Tell El Kebir

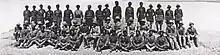
British and Indian officers of the 18th King George's Own Lancers at Tel el Kebir on arrival from France in April 1918.

During the Gallipoli landings and the Sinai and Palestine Campaign of the First World War, Tell El Kebir was a training centre for the First Australian Imperial Force reinforcements, No 2 Australian Stationary Hospital, and also a site of a large prisoner of war camp. Some 40,000 Australians camped in a small tent city at Tell El Kebir of six miles in length. A military railway was eventually constructed to take troops from the camp to their vessels in Alexandria and elsewhere for embarkation to Gallipoli landings.